Viola mandshurica

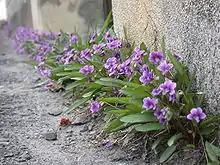
"V. mandshurica" along a roadside in Tanabe Wakayama, Japan

"Viola mandshurica", like many other viola species, does not have a true stem, with leaves and flowers each emerging directly from the ground (actually from its underground rhizome), reaching a height of 6–18 centimeters (2–7 in). Its rhizomatous roots are short and thick. The leaves are typically oval-lanceolate to lanceolate, with both surfaces either glabrous or sparsely puberulous; while the color of the leaves is normally a medium green above and below, some cultivars, such as Fuji Dawn, have leaves variegated with white, yellow and/or pink spots, streaks or splotches.